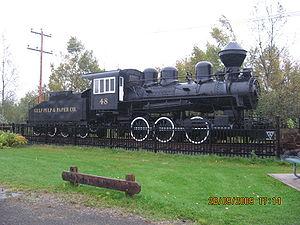
Clarke City est un secteur de Sept-Îles au Québec situé à une trentaine de kilomètres à l'ouest du centre-ville. Le secteur était, lors de sa fondation en 1908, une ville industrielle typique du début du XXᵉ siècle. Érigée au milieu de la forêt boréale pour y établir une industrie extractive, elle a été prospère avant de connaître un revers de fortune lié au sort de son propriétaire. La municipalité a été fusionnée à la ville de Sept-Îles en 1970.
La rivière Sainte-Marguerite est un cours d'eau traversant la ville de Sept-Îles, dans municipalité régionale de comté de Sept-Rivières, dans la région administrative de la Côte-Nord, au Québec, au Canada.